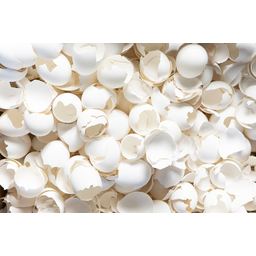
Label: eggshells